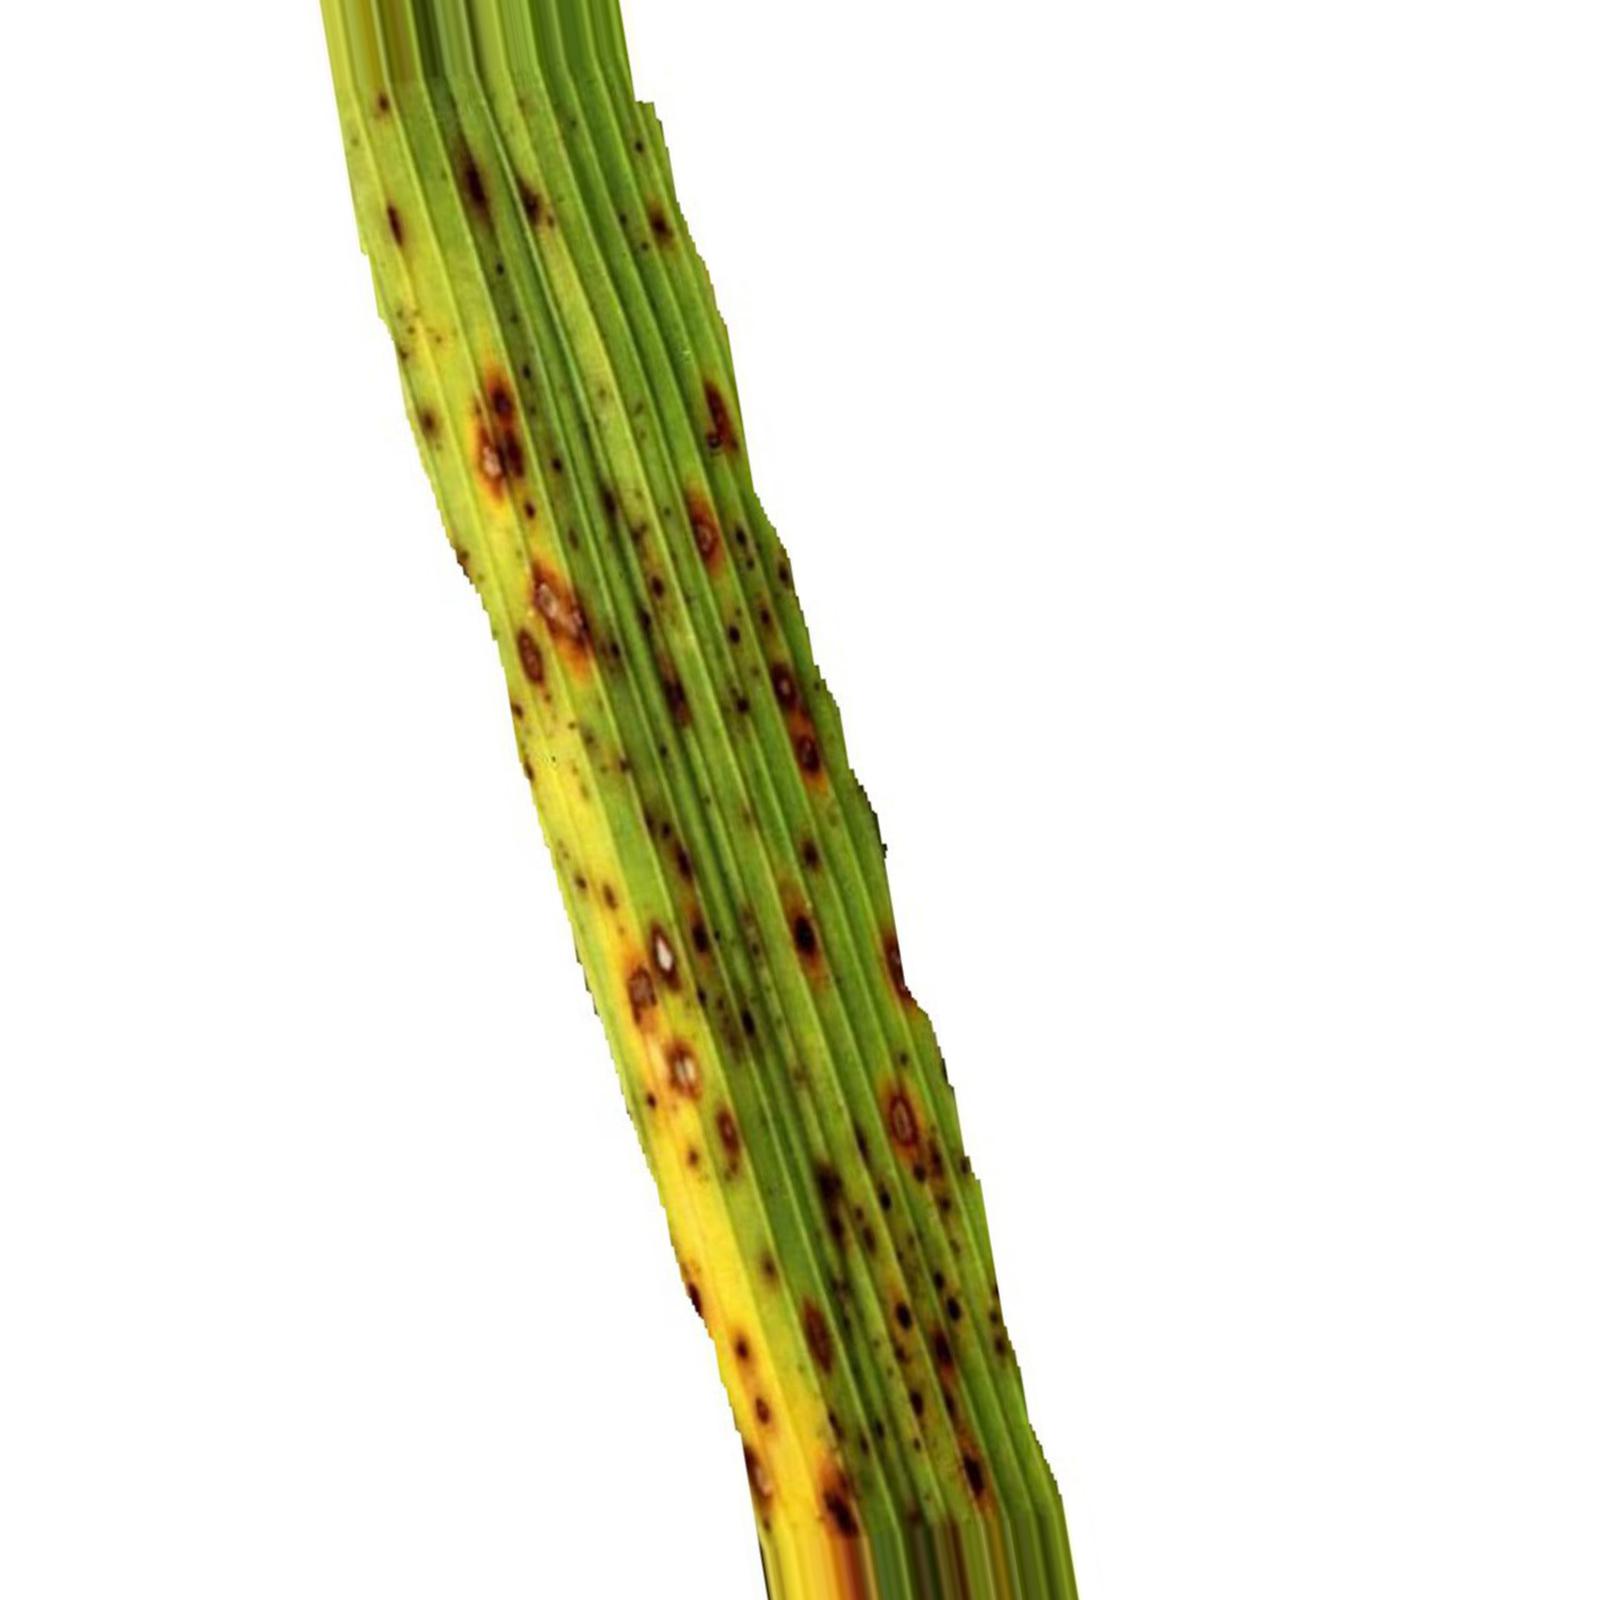
Nhãn: Bệnh Đốm Nâu ( Brown spot )